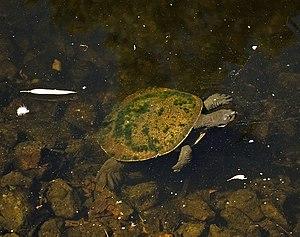
Emydura macquarii, ou Tortue du Murray, est une espèce de tortue de la famille des Chelidae.